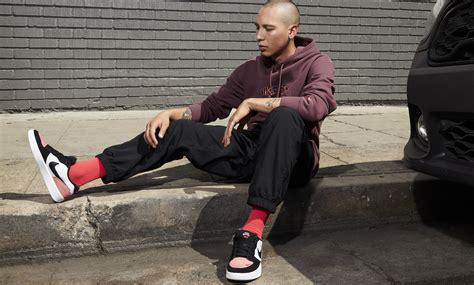
Brand: Nike
Model: SB Force 58